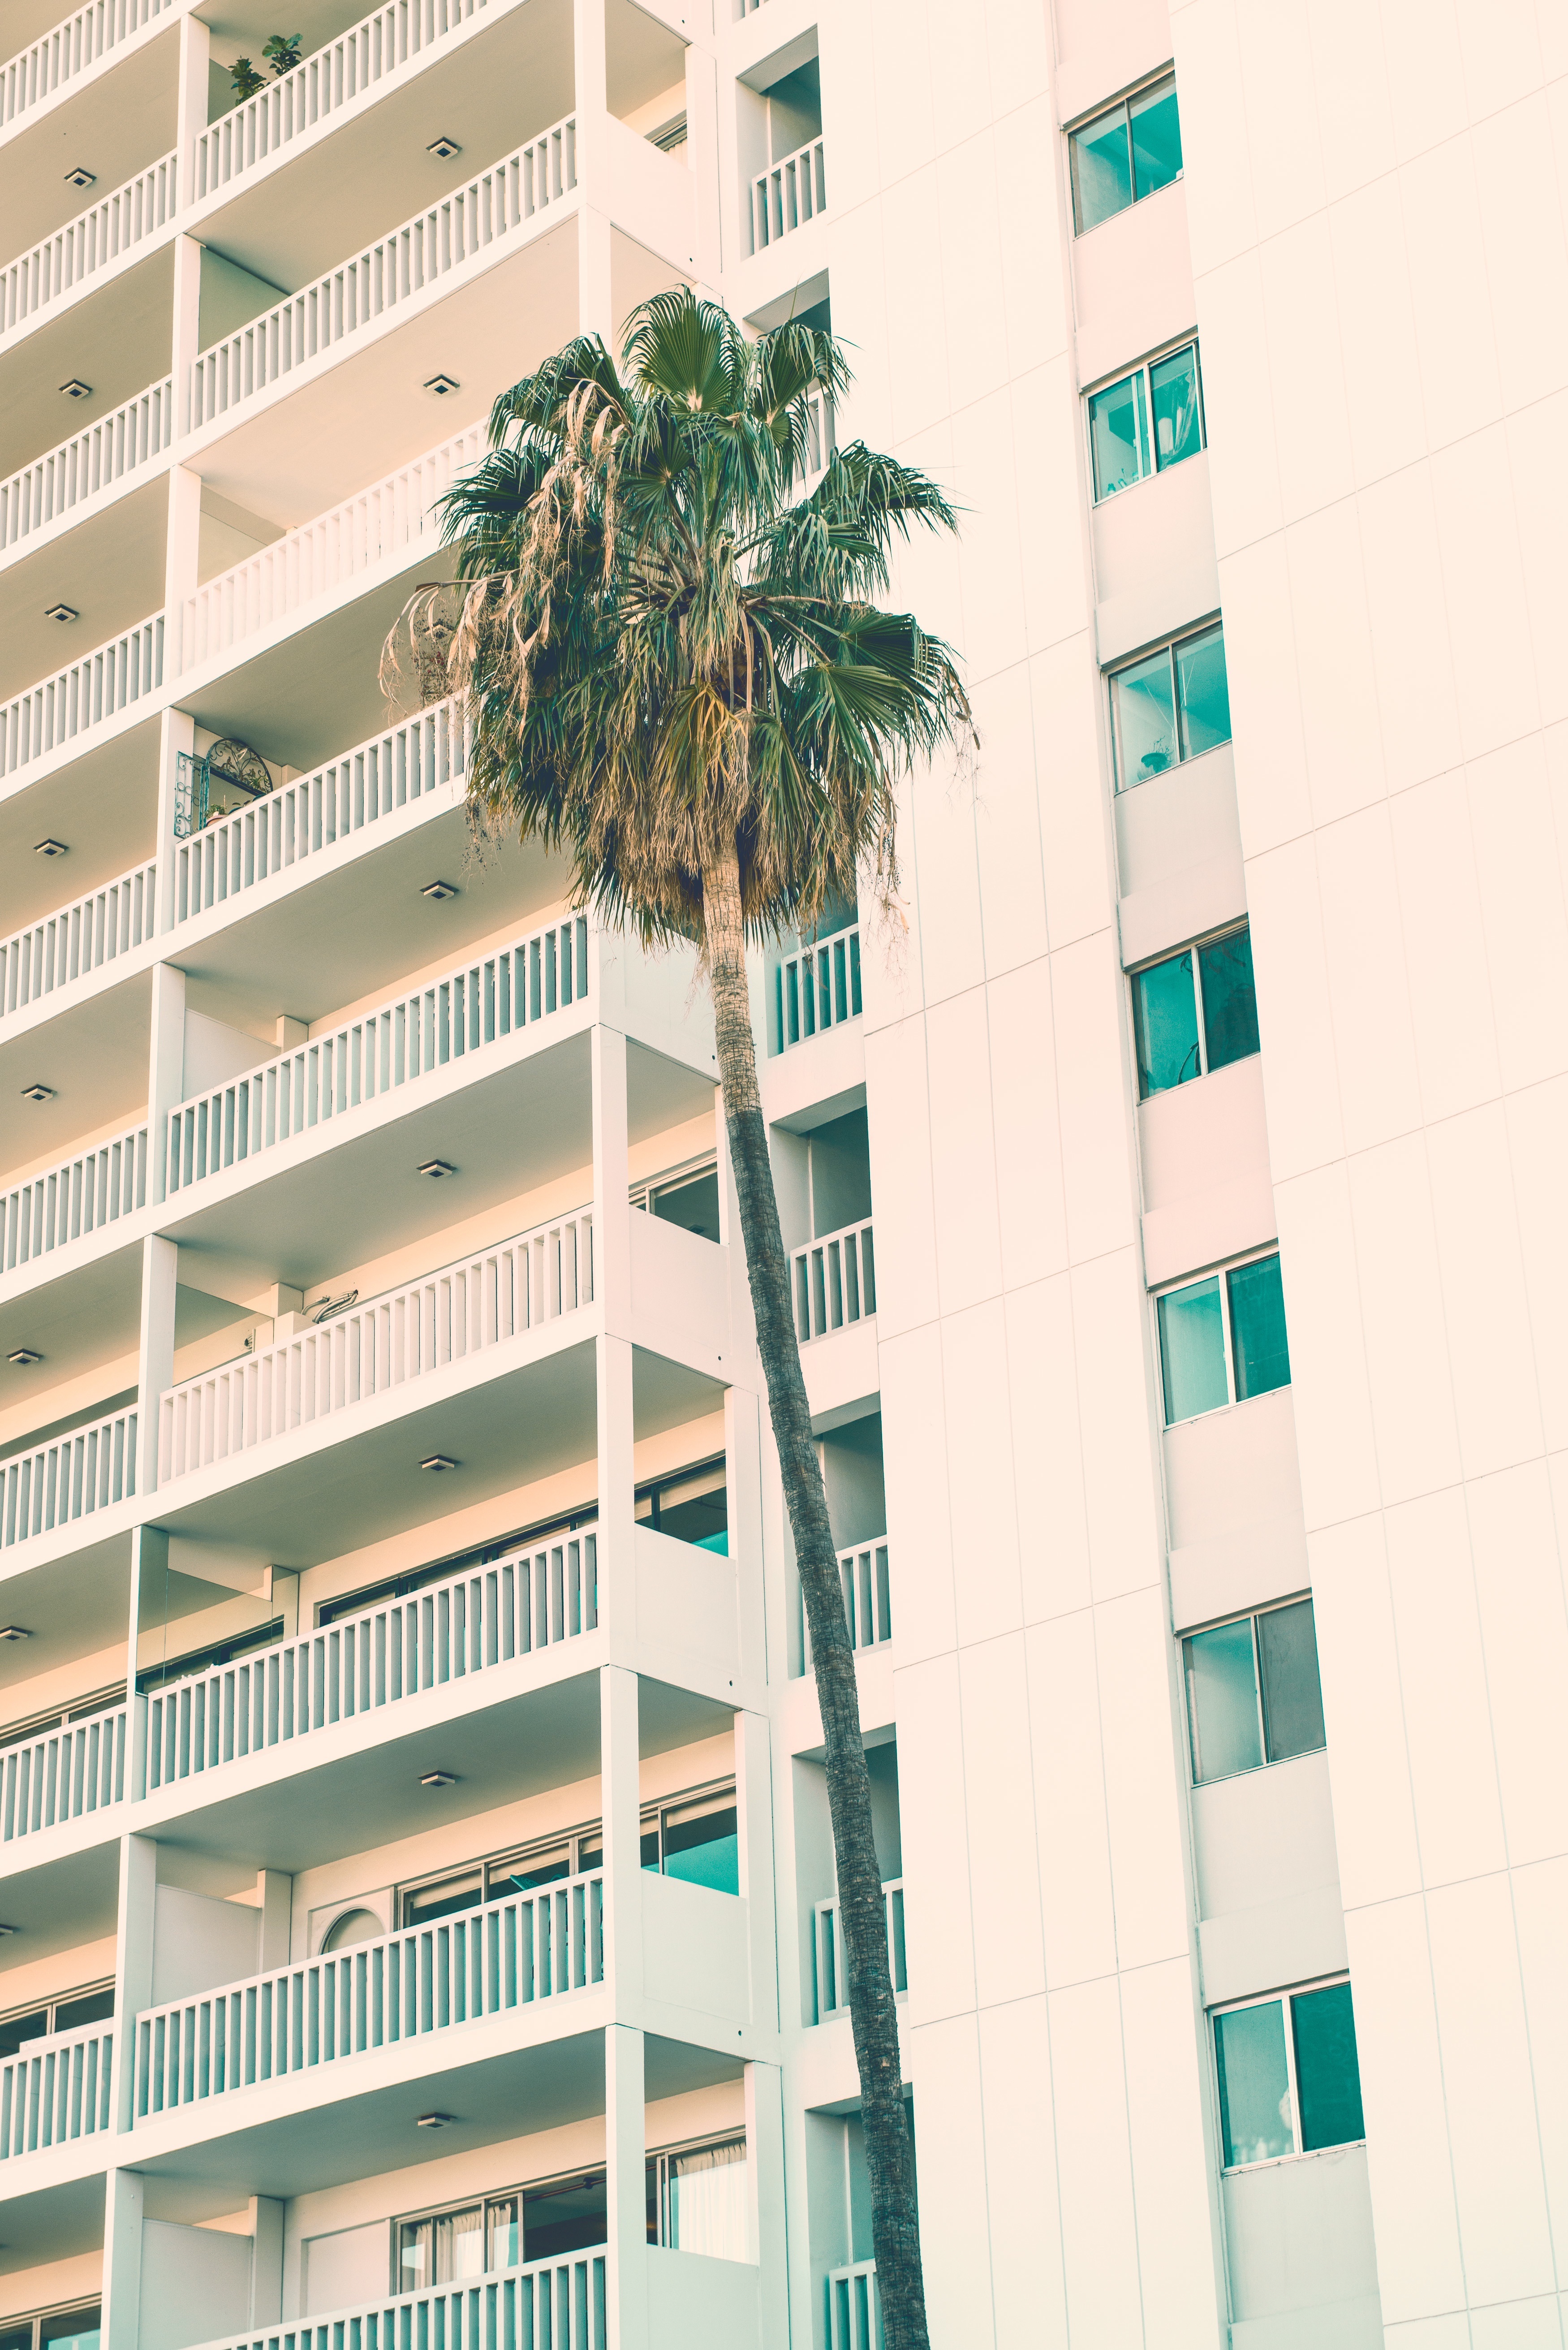
architecture, window, glass, building, city, skyscraper, urban, downtown, line, facade, business, apartment, modern, tower block, interior design, design, tall, real, contemporary, shape, headquarters, condominium, finance, residential area, window covering